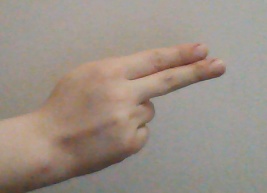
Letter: ain